Cedarosaurus

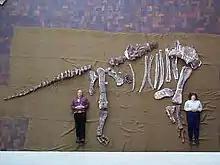
"Cedarosaurus" with two of the authors (Bill Brooks, Virginia Tidwell) who named and described the specimen.

It shows similarities to the brachiosaurid "Eucamerotus" from the Wessex Formation of southern England, as well as to "Brachiosaurus" from the Morrison Formation.